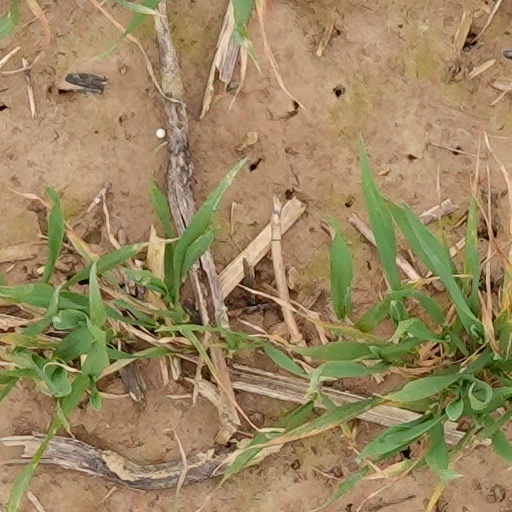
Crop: wheat